Centurion (tank)

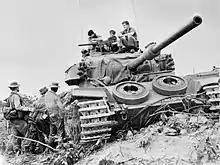
The crew of an Australian Centurion speaking with soldiers during an operation in South Vietnam during 1968

By early 1952, with the Cold War heating up, NATO needed modern heavy tanks to meet the T-34 versions with the Warsaw Pact countries, and to deter Soviet forces by stationing them with the BAOR in West Germany, where the French had just the light AMX-13, and the Germans had none. America was keen to have Centurions supplied to Denmark and the Netherlands under the Mutual Defence Assistance Program, as production of the M48 Patton would not start until April 1952. A Mk 3 cost £31,000 or £44,000 with ammunition. The Royal Canadian Armoured Corps deployed a regiment of Centurions to Germany to support the Canadian Brigade.